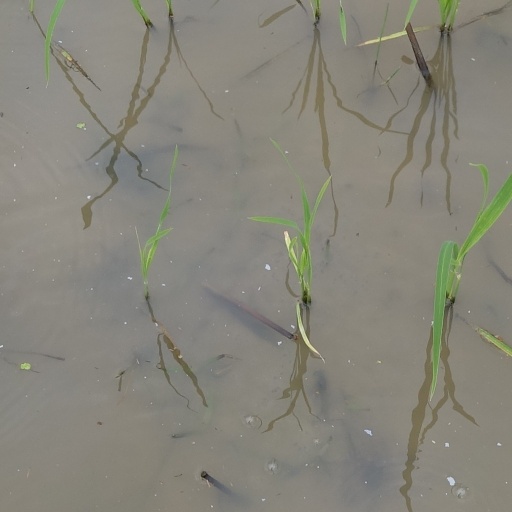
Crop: rice